Baron Musgrave

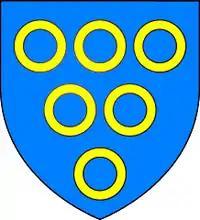
Arms of Musgrave of Musgrave, Hartley and Edenhall in Cumberland: "Azure, six annulets three, two, one, or" These are differences of the arms of Vipont, the powerful Westmorland family and overlords whose many feudal tenants and followers adopted for arms variants of Vipont

The title of Baron Musgrave was created once in the Peerage of England. On 25 November 1350 Thomas Musgrave was summoned to parliament. He was imprisoned in 1381/2, when '[t]he Barony was possibly considered as forfeited'. He died after 1382.